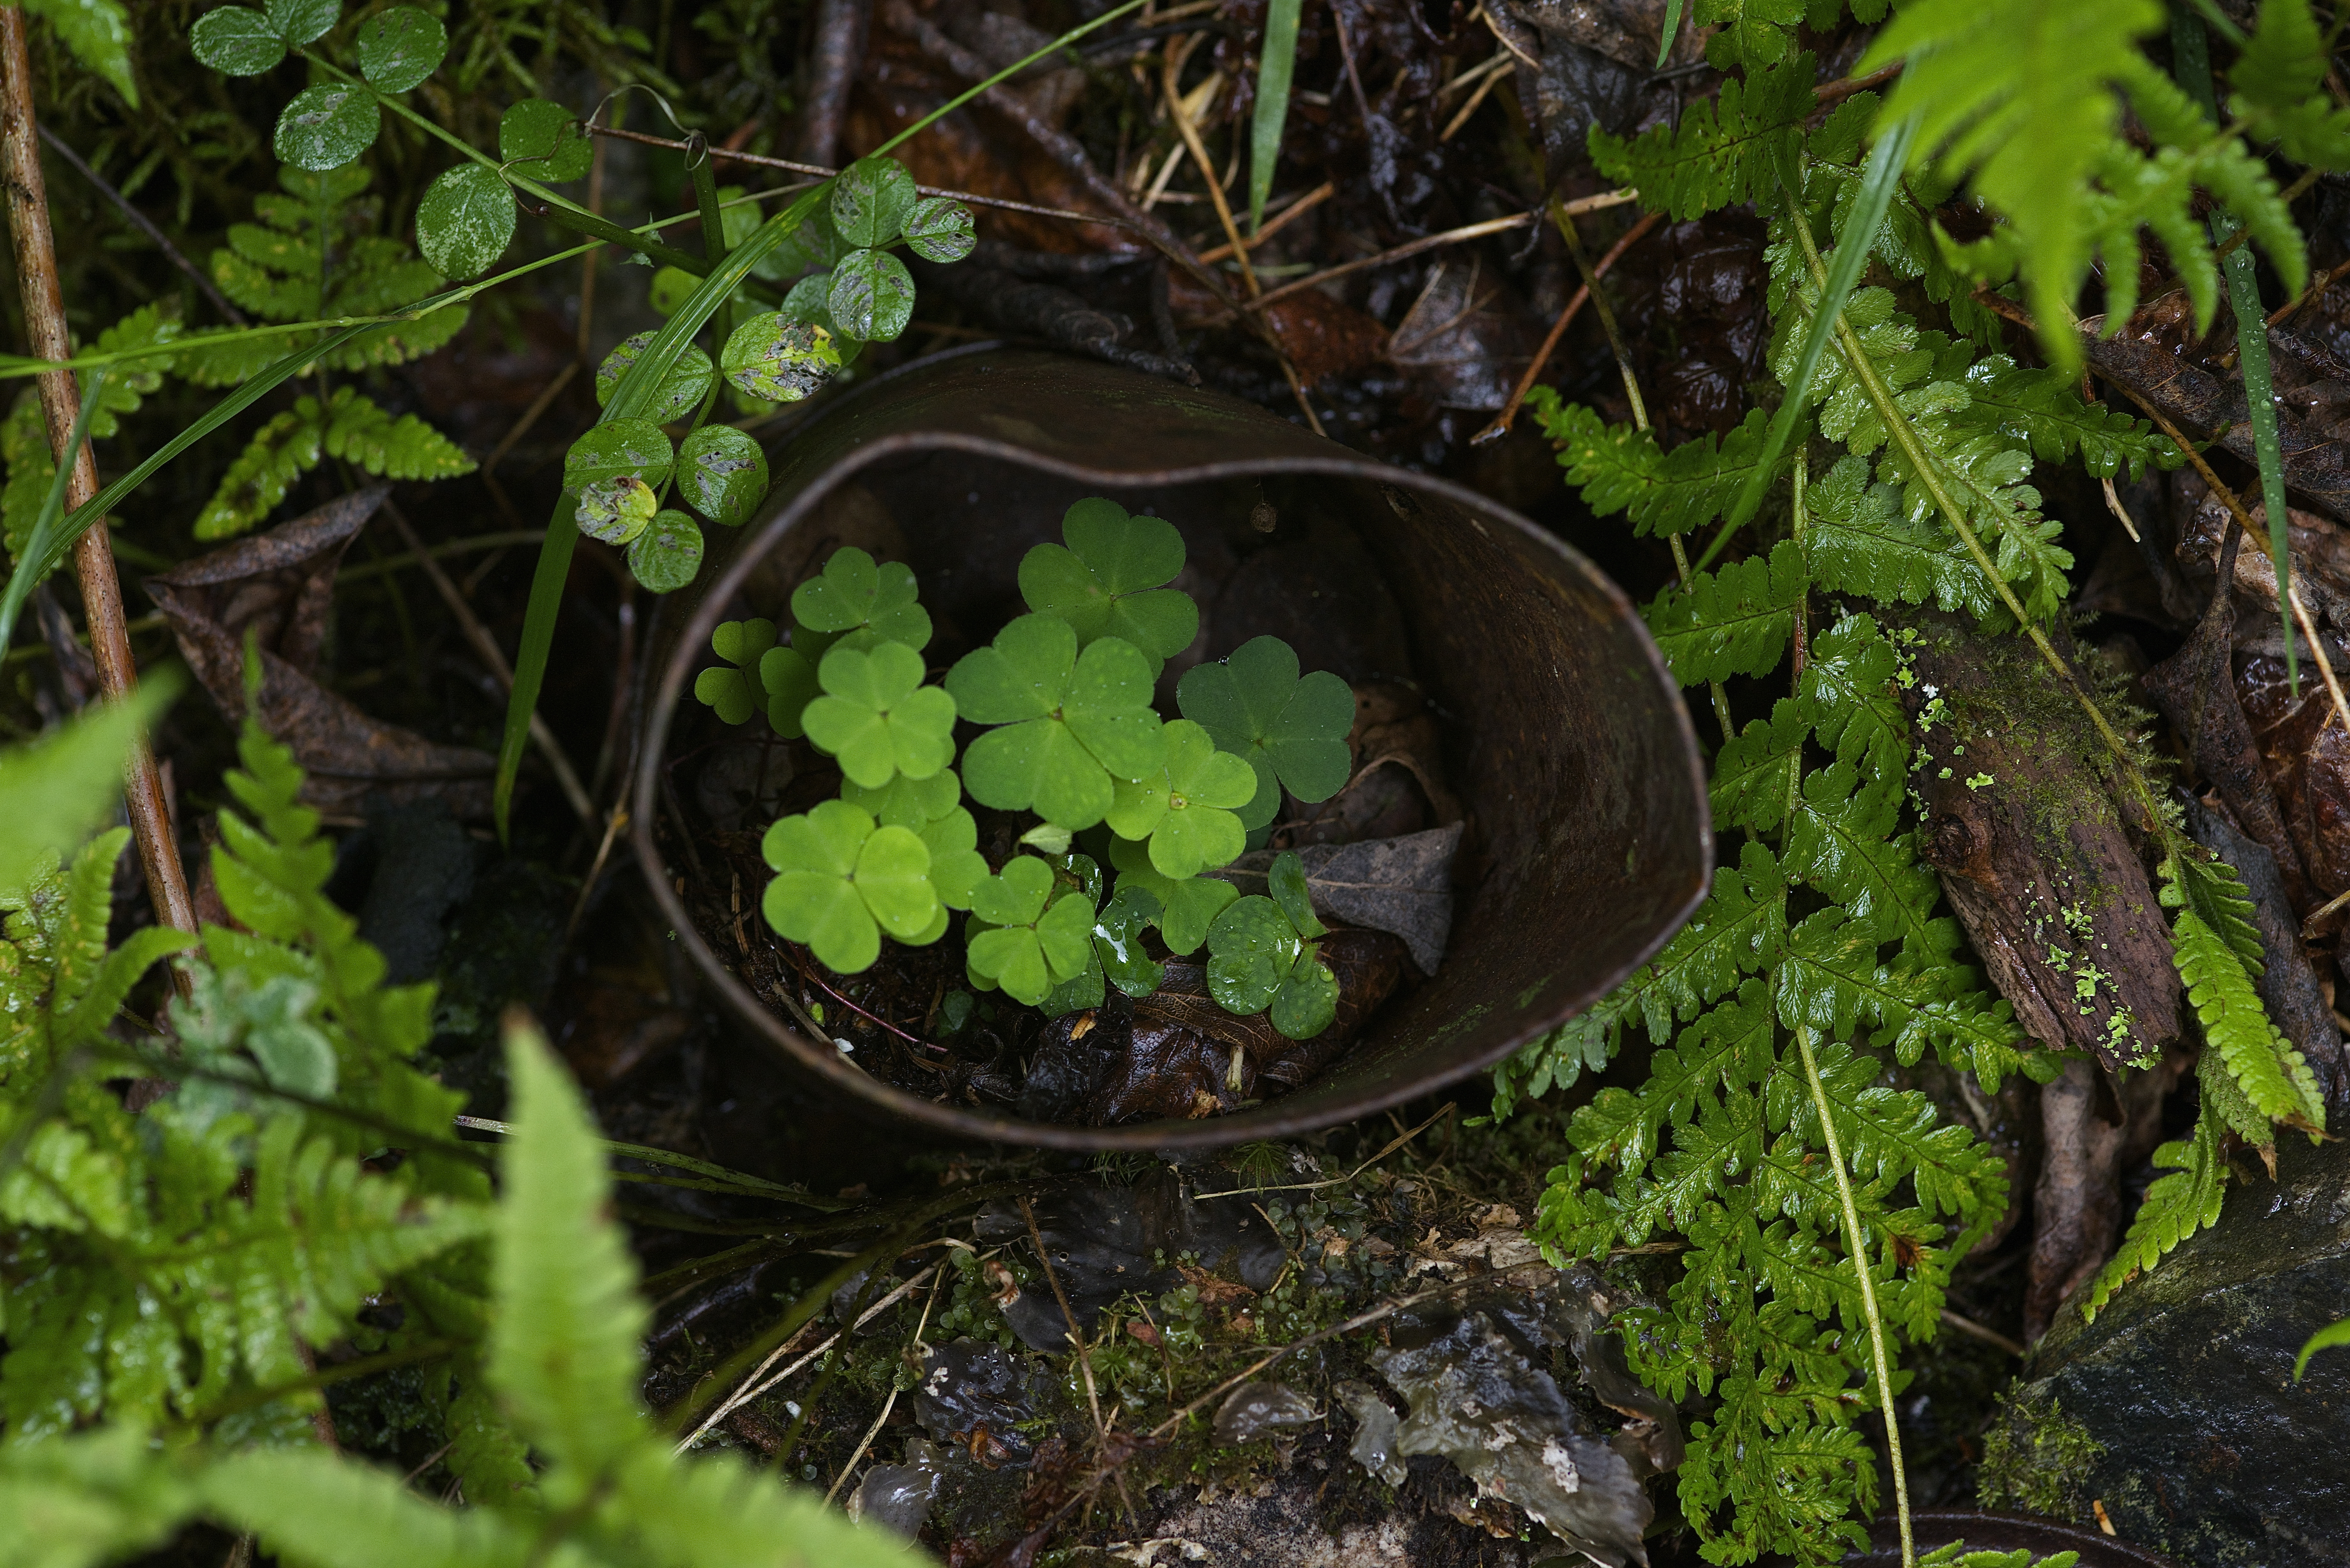
nature, forest, plant, leaf, flower, stone, summer, moss, wildlife, green, jungle, relax, natural, soil, botany, nikon, garden, flora, fauna, colors, fantastic, rainforest, summertime, beautiful, still, woodland, habitat, d800, natural environment, land plant